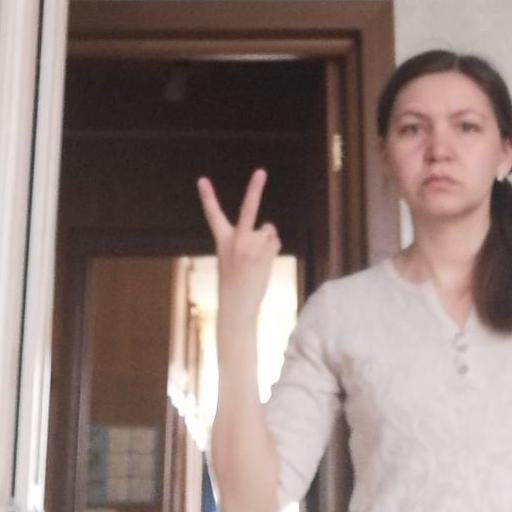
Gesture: peace_inverted